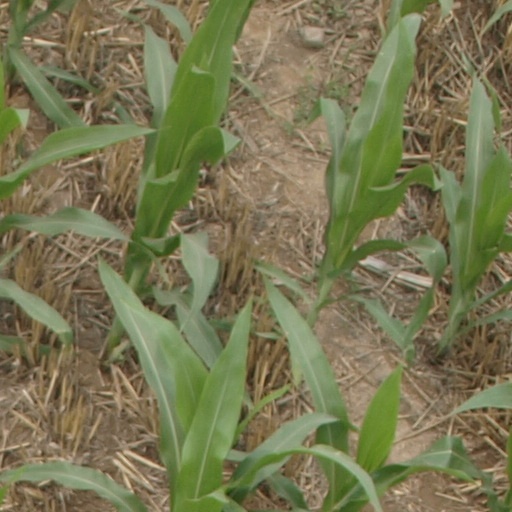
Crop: maize; corn